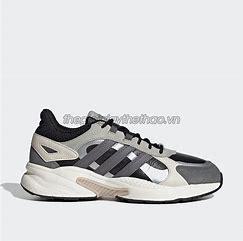
Brand: adidas
Model: neo Adidas NEO Crazychaos Shadow